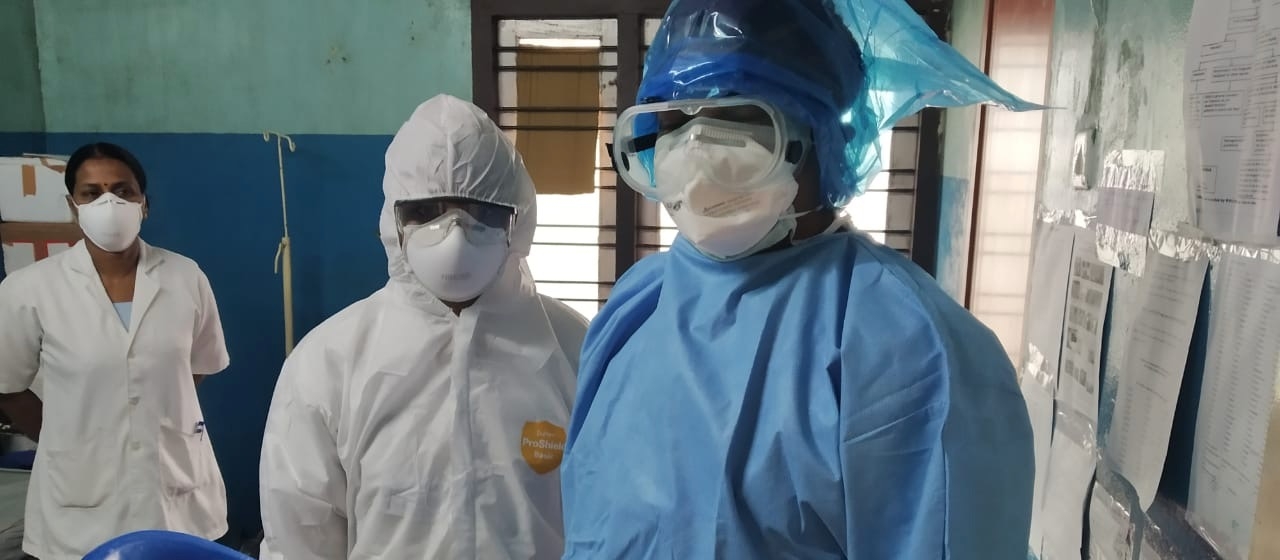
Objects detected:
Mask
Mask
Mask
Goggles
Goggles